Old Concord Road station

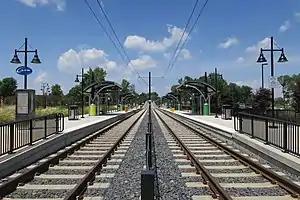
Platforms and tracks from the south end

Old Concord Road is a light rail station on the LYNX Blue Line in the Eastway neighborhood of Charlotte, North Carolina, United States. It opened on March 16, 2018, as part of the Blue Line extension to the UNC Charlotte campus and features a pair of side platforms.